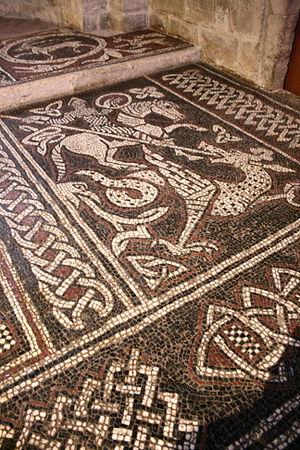
Prieuré de Ganagobie, département des Alpes de Haute-Provence. Eglise Notre-Dame (XIIe siècle). Intérieur: mosaïque romane du transept (1122 à 1129)
Le monastère Notre-Dame de Ganagobie est une abbaye bénédictine située à environ 15 kilomètres au nord-est de Forcalquier et à environ 30 kilomètres au sud de Sisteron, dans le département des Alpes-de-Haute-Provence. Il est connu pour son remarquable pavement de mosaïques médiévales polychromes, daté de la décennie 1120-1130, sans équivalent en France.